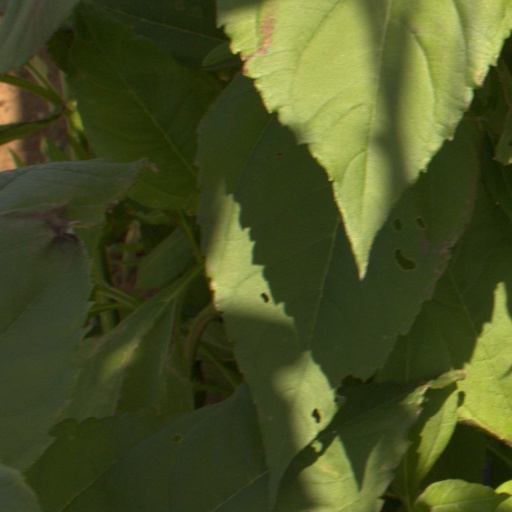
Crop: Jerusalem artichoke